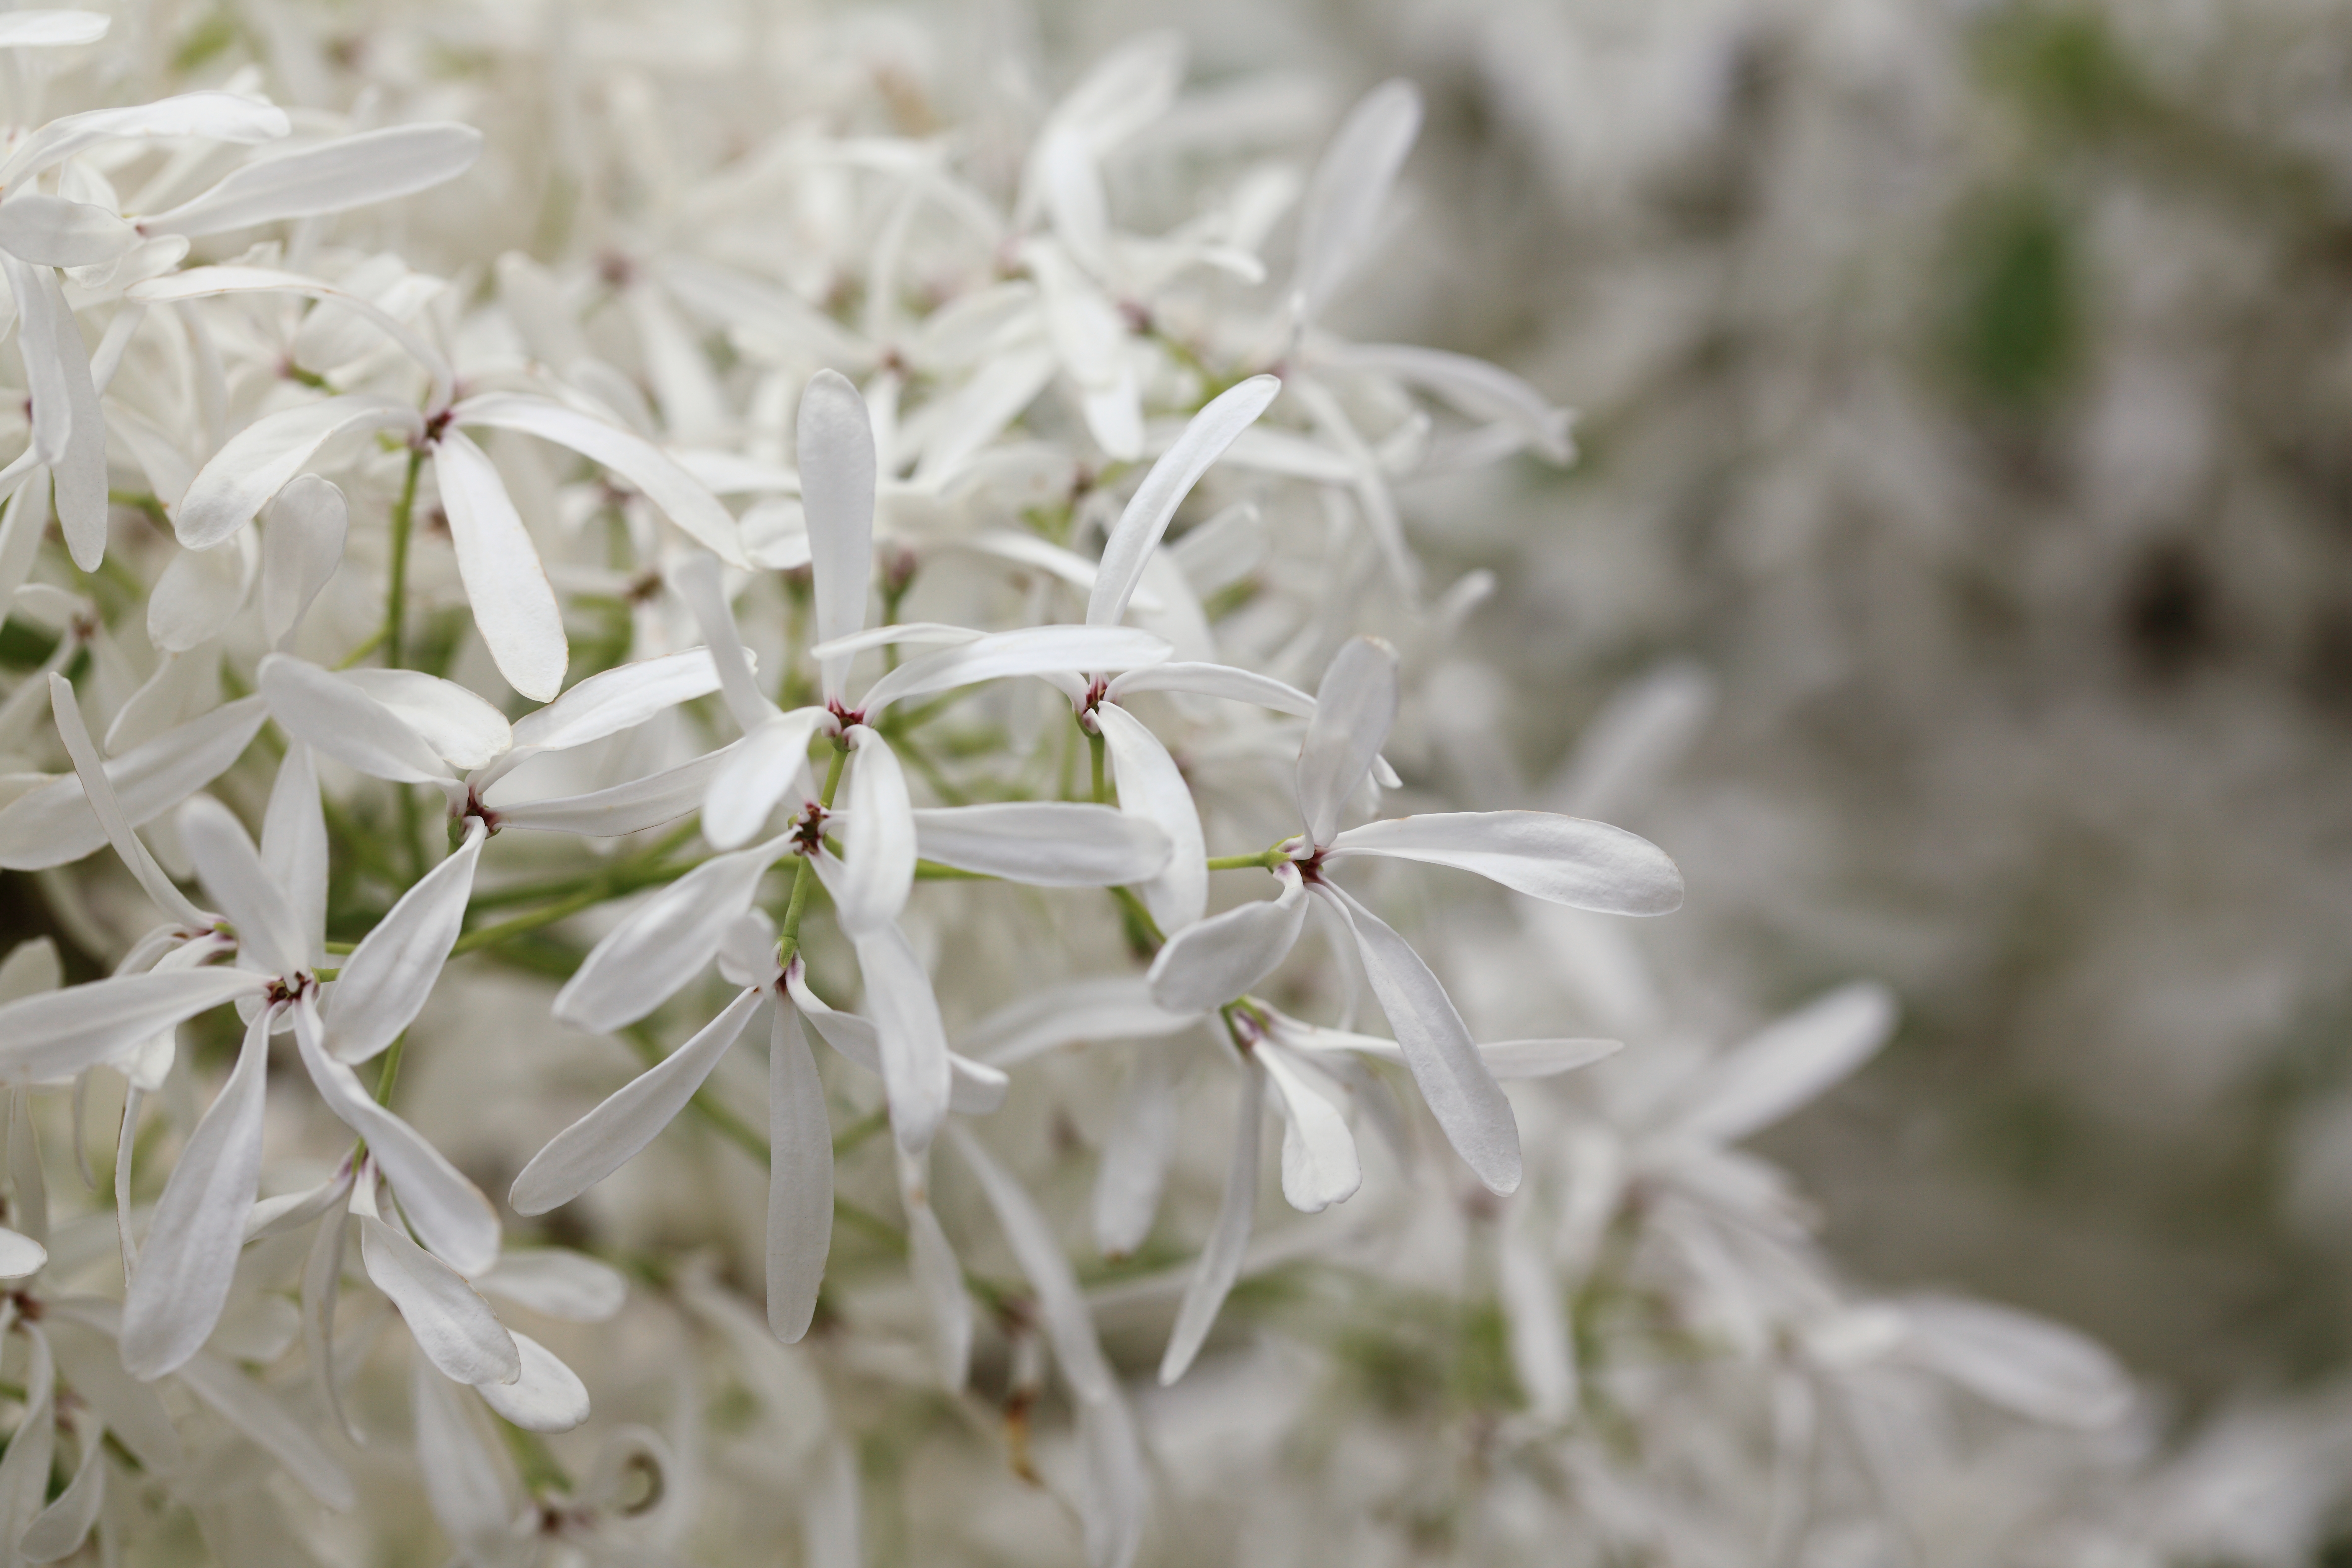
branch, blossom, plant, leaf, flower, petal, chinese, high, produce, botany, flora, wildflower, close up, cool image, shrub, 5d, hires, markii, hi, res, resolution, fringetree, retusus, chionanthus, macro photography, jasmine, flowering plant, land plant